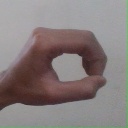
अक्षर: औ